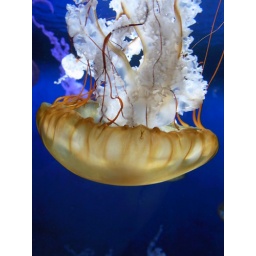
smoke in the water (a fish like)